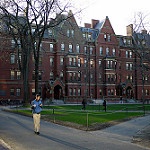
Scene: Outdoor